Economy of Morocco

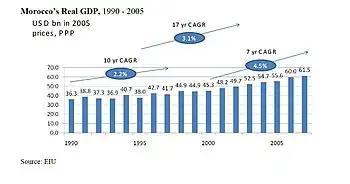
Moroccan GDP growth (1990–2005).

Moroccan economic policies brought macroeconomic stability to the country in the early 1990s but did not spur growth sufficient to reduce unemployment despite Moroccan Government's ongoing efforts to diversify the economy. Drought conditions depressed activity in the key agricultural sector, and contributed to an economic slowdown in 1999. Favourable rainfalls have led Morocco to a growth of 6% for 2000. Formidable long-term challenges included: servicing the external debt; preparing the economy for freer trade with the EU; and improving education and attracting foreign investment to improve living standards and job prospects for Morocco's youthful population.